Charity Castle

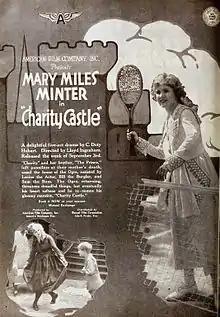
Advertisement for film

Charity Castle is a 1917 American silent comedy-drama film directed by Lloyd Ingraham and starring Mary Miles Minter. As is the case with many of Minter's features, it is thought to be a lost film.